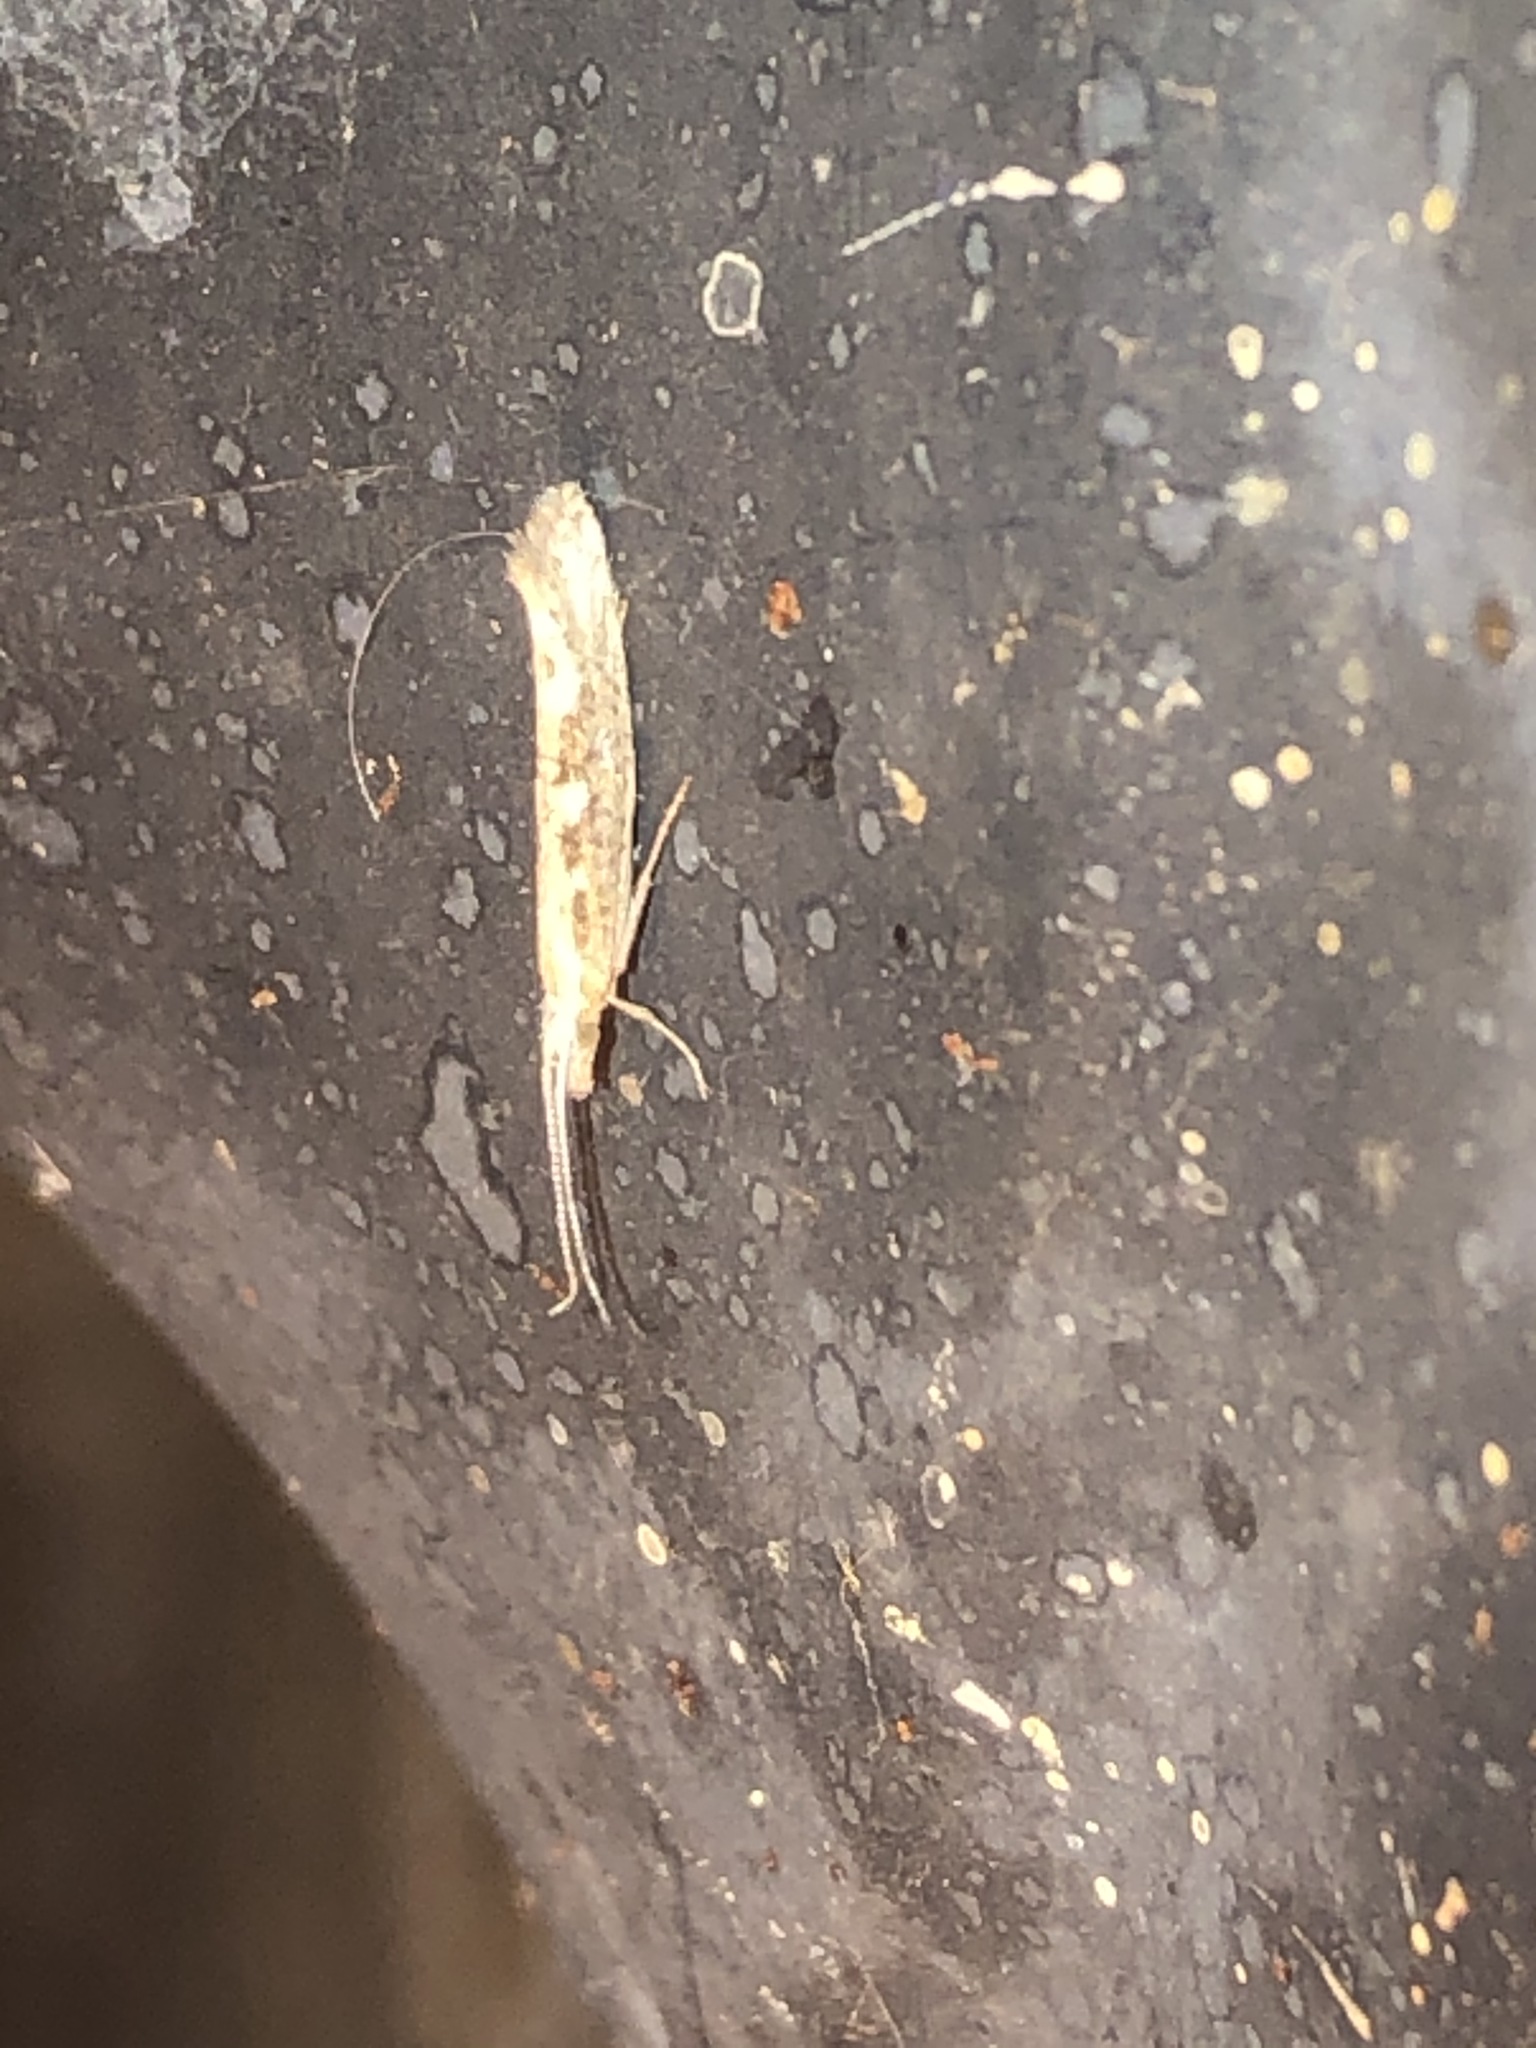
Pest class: diamondback_moth